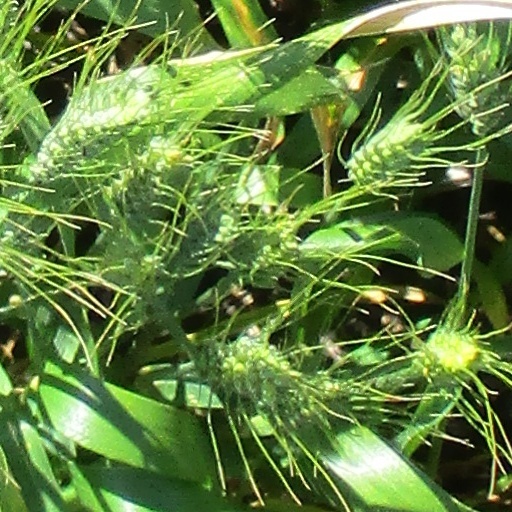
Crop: wheat